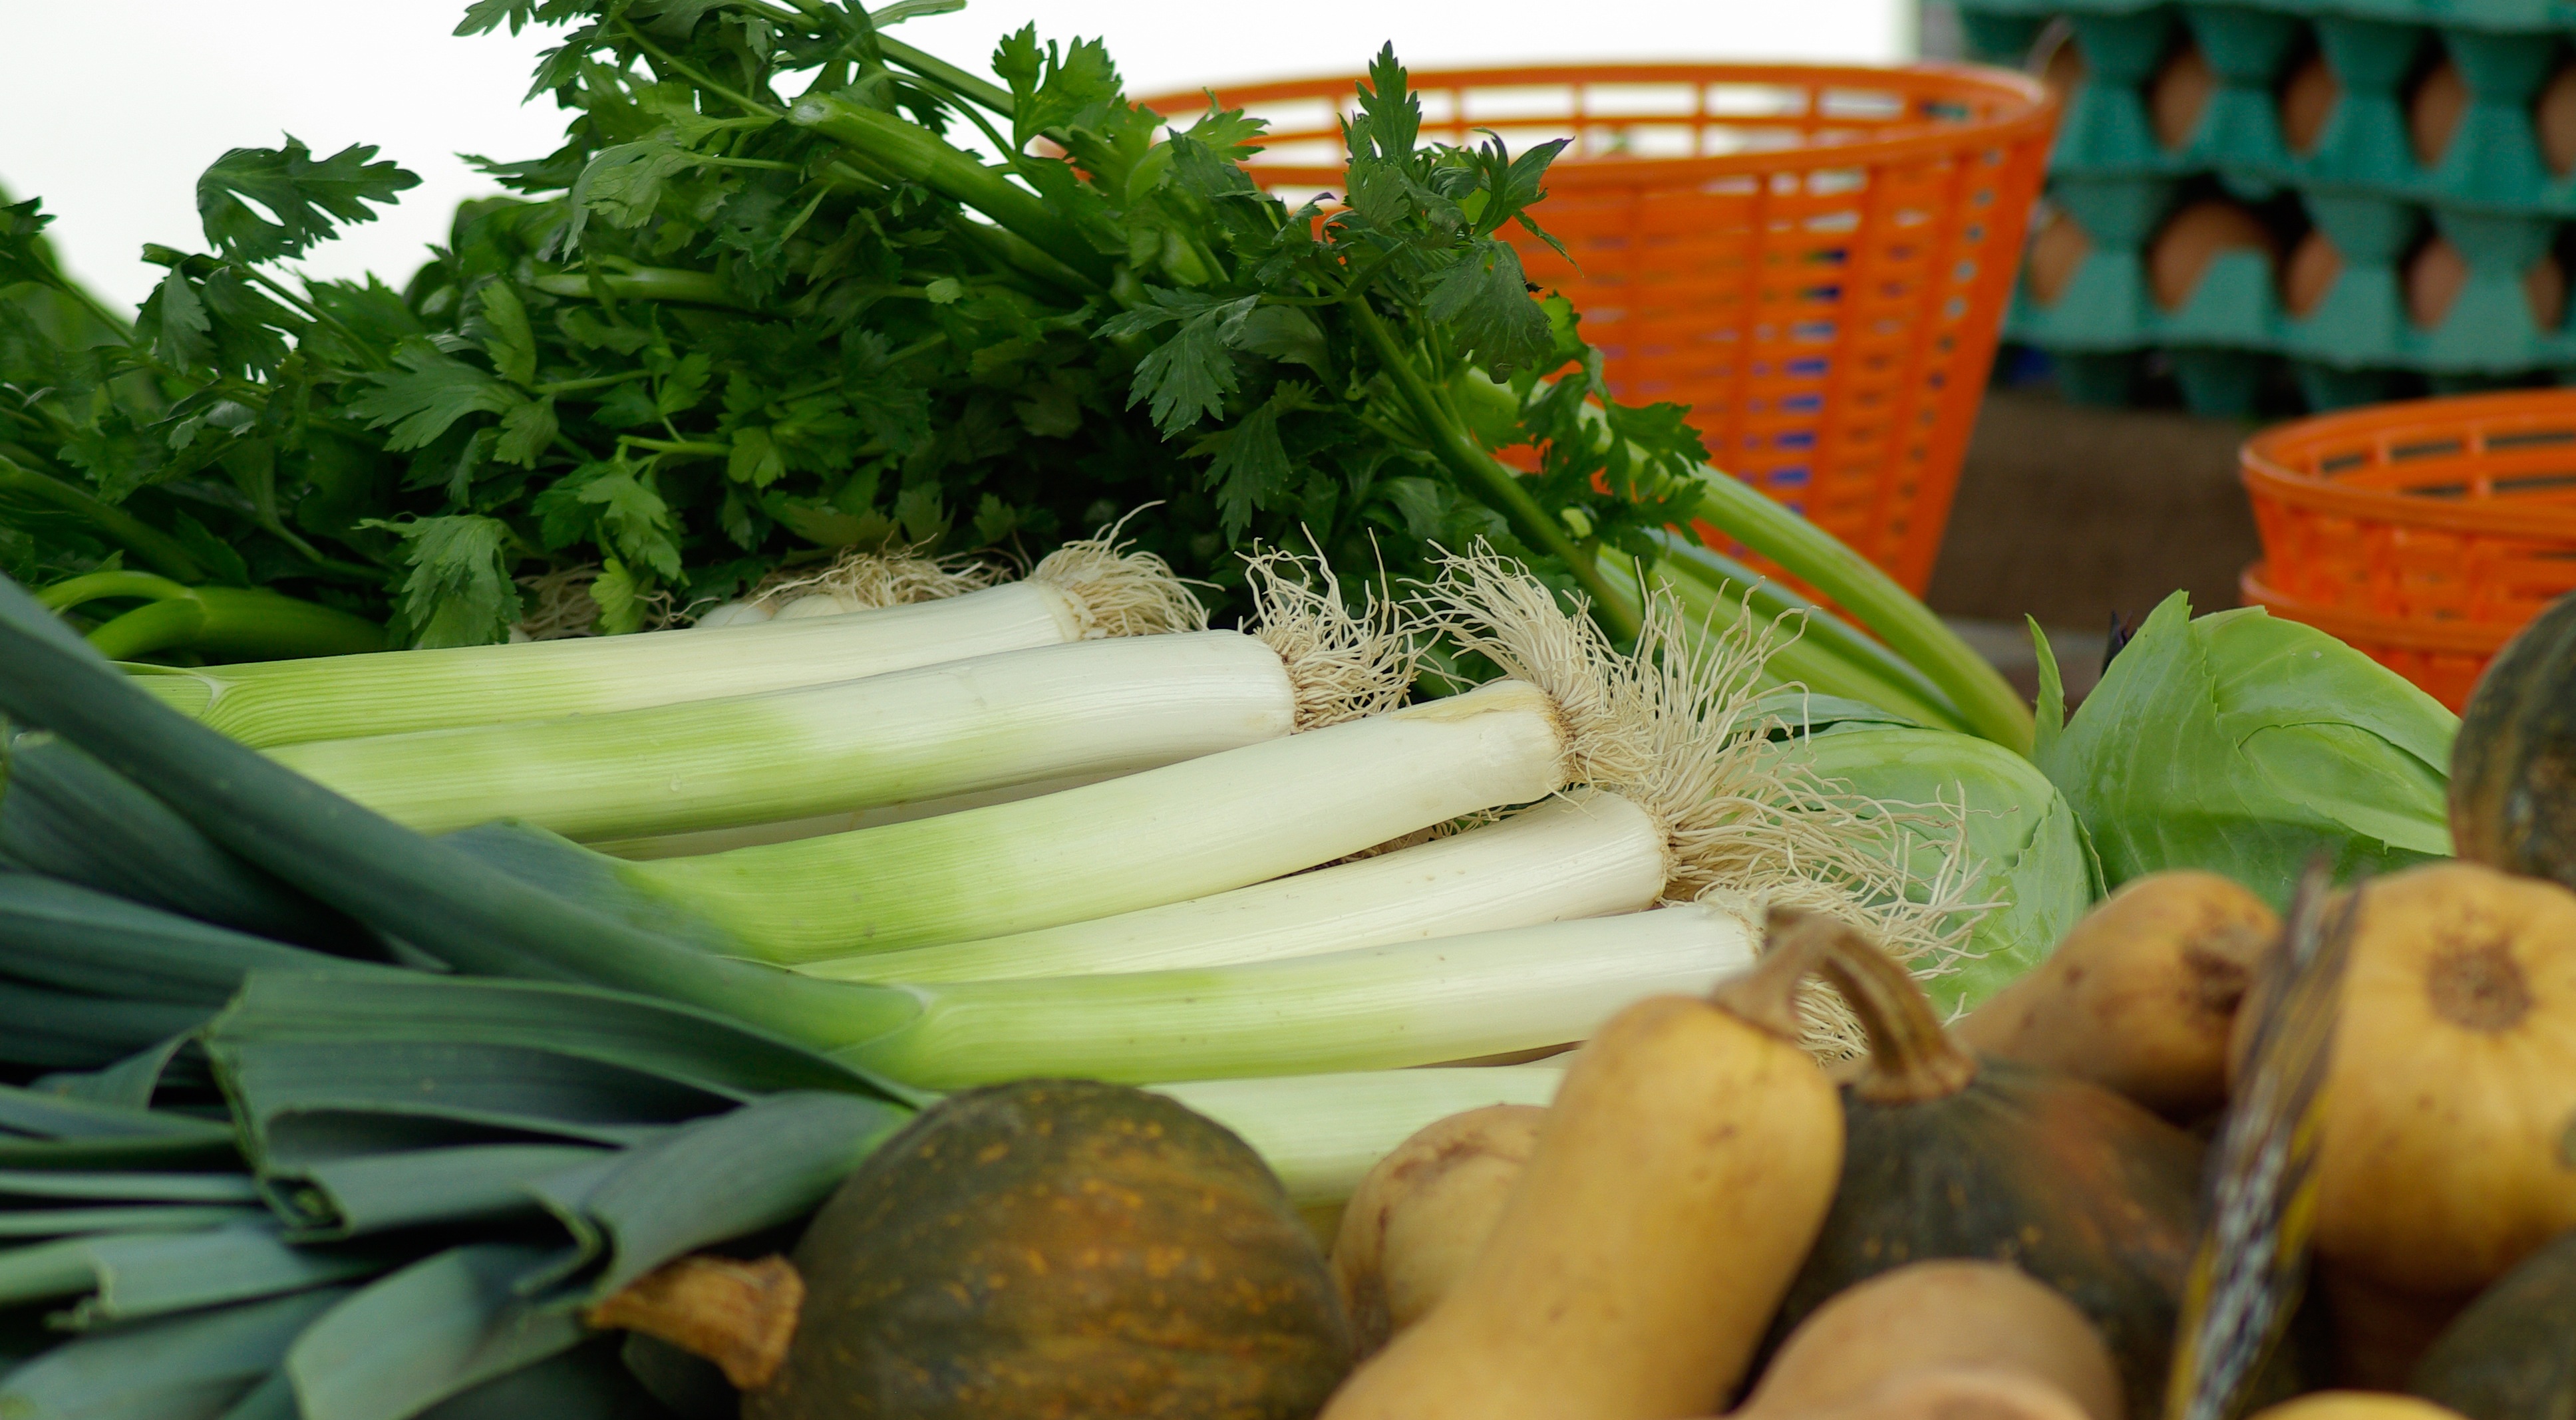
food, herb, produce, vegetable, market, vegetables, leeks, vegetable garden